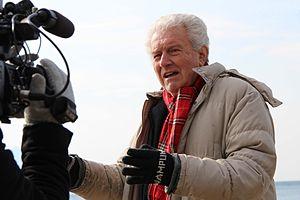
Giuseppe Ferrara est un réalisateur, scénariste, producteur de cinéma et écrivain italien, né le 15 juillet 1932 à Castelfiorentino dans la province de Florence en Toscane et mort le 25 juin 2016 à Rome.